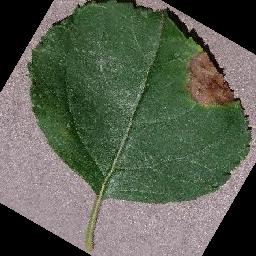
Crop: apple
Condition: black_rot